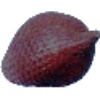
Label: salak